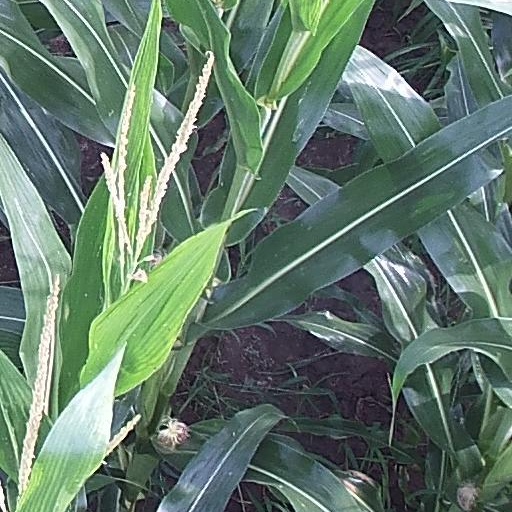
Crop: maize; corn